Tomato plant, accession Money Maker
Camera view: horizontal (90 deg, fisheye); turntable rotation: 330 degrees
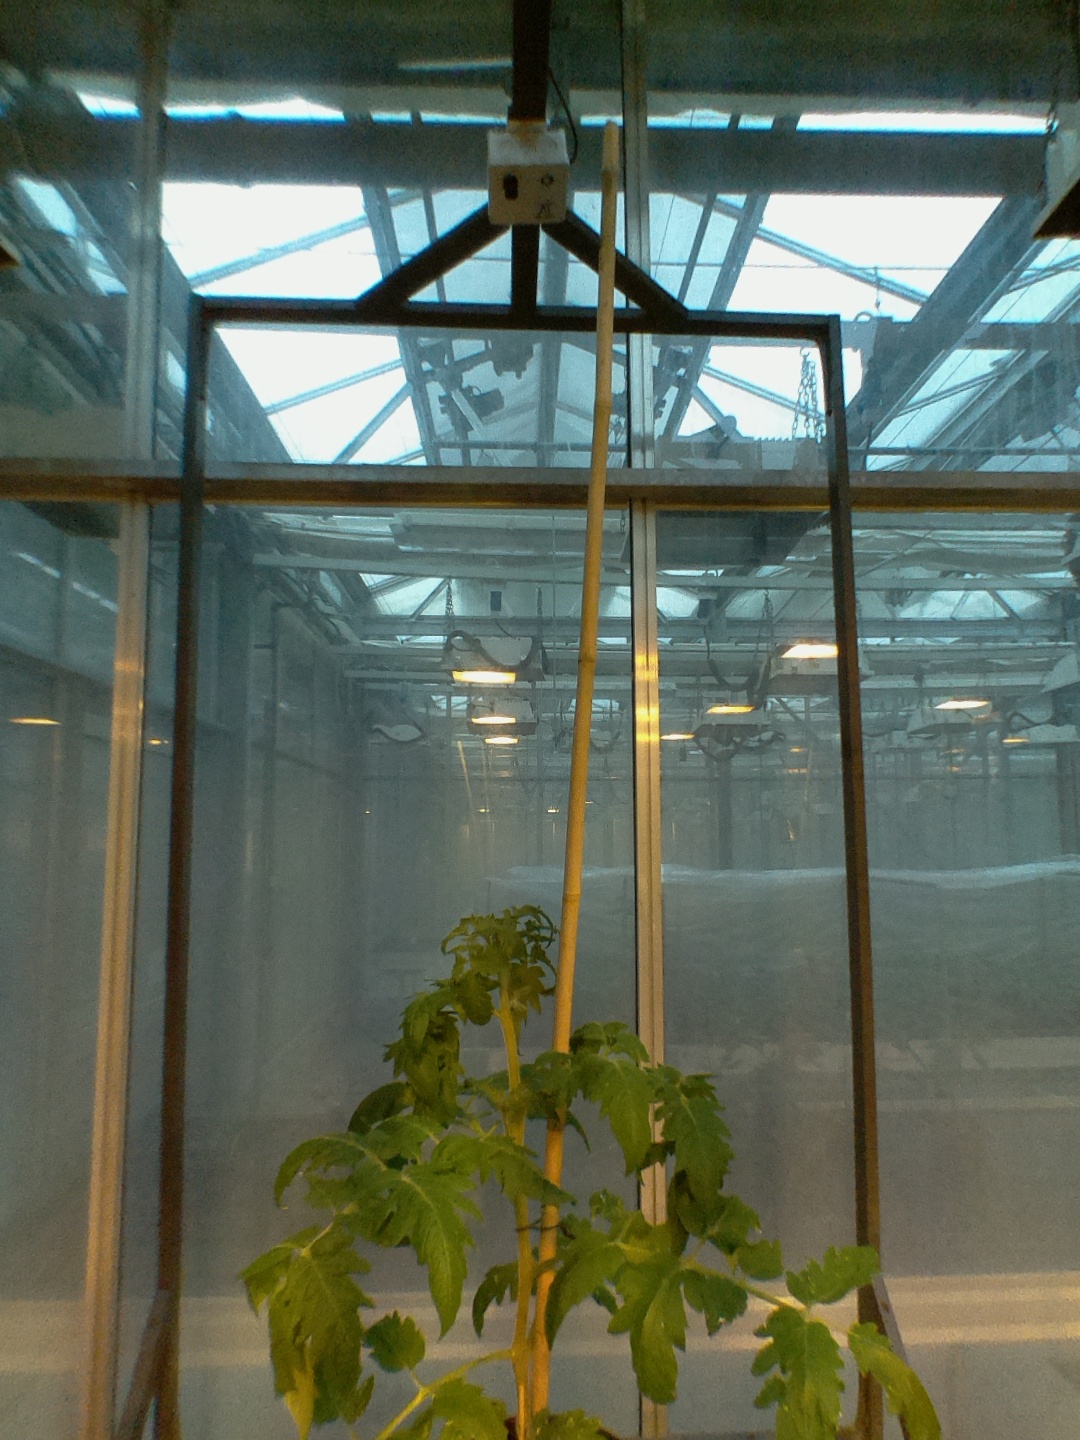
BBCH growth stage 53: 3 inflorescences visible